Xinwen Lianbo

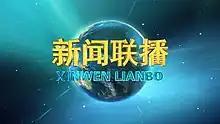
Opening titles use Chinese characters and pinyin. The show's opening sequence and theme music, first introduced in 1988, has remained mostly unchanged

Xinwen Lianbo is a Chinese daily news television programme produced by state-owned television broadcaster China Central Television (CCTV). It is shown simultaneously by all local TV stations in mainland China, making it one of the world's most-watched programmes. It has been broadcast since 1 January 1978.